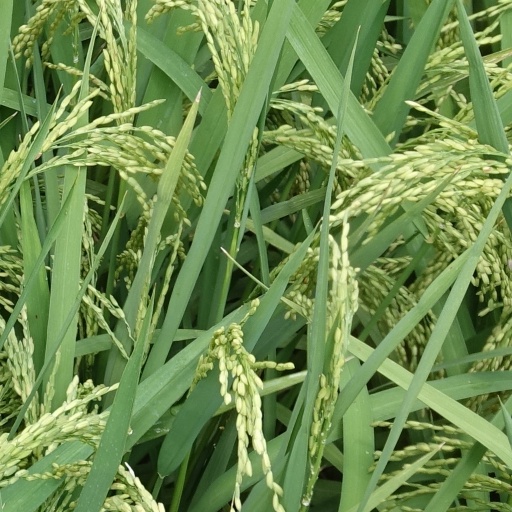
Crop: rice